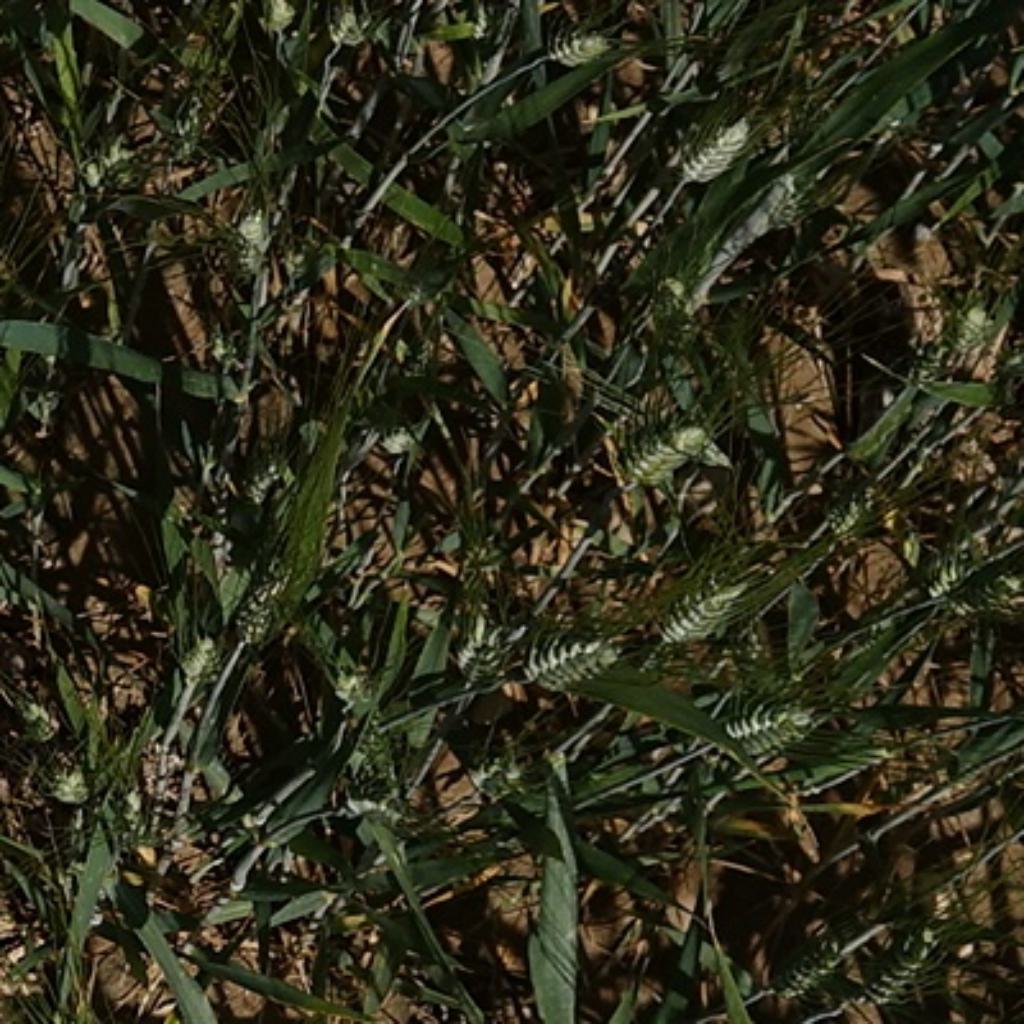
Country: France
Location: Gréoux
Wheat development stage: Filling